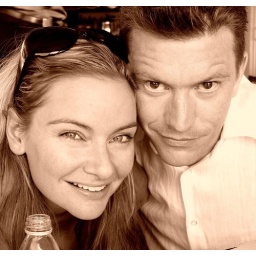
shame about the water bottle in the foreground,...